Cadiz, Kentucky

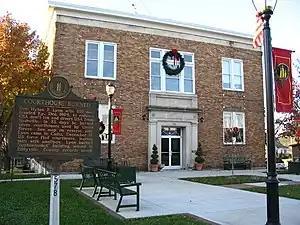
The Old Trigg County courthouse in Cadiz, which was burned twice during the American Civil War. It was destroyed in 2008 to make way for the new courthouse, which sits on the same site.

Cadiz boasts one of the lowest crime rates in Kentucky. The total crime risk index score for Cadiz is 34, which is 37 points below the statewide crime risk score of 71 and 66 points below the national crime risk score of 100.